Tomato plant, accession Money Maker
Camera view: horizontal (90 deg, fisheye); turntable rotation: 270 degrees
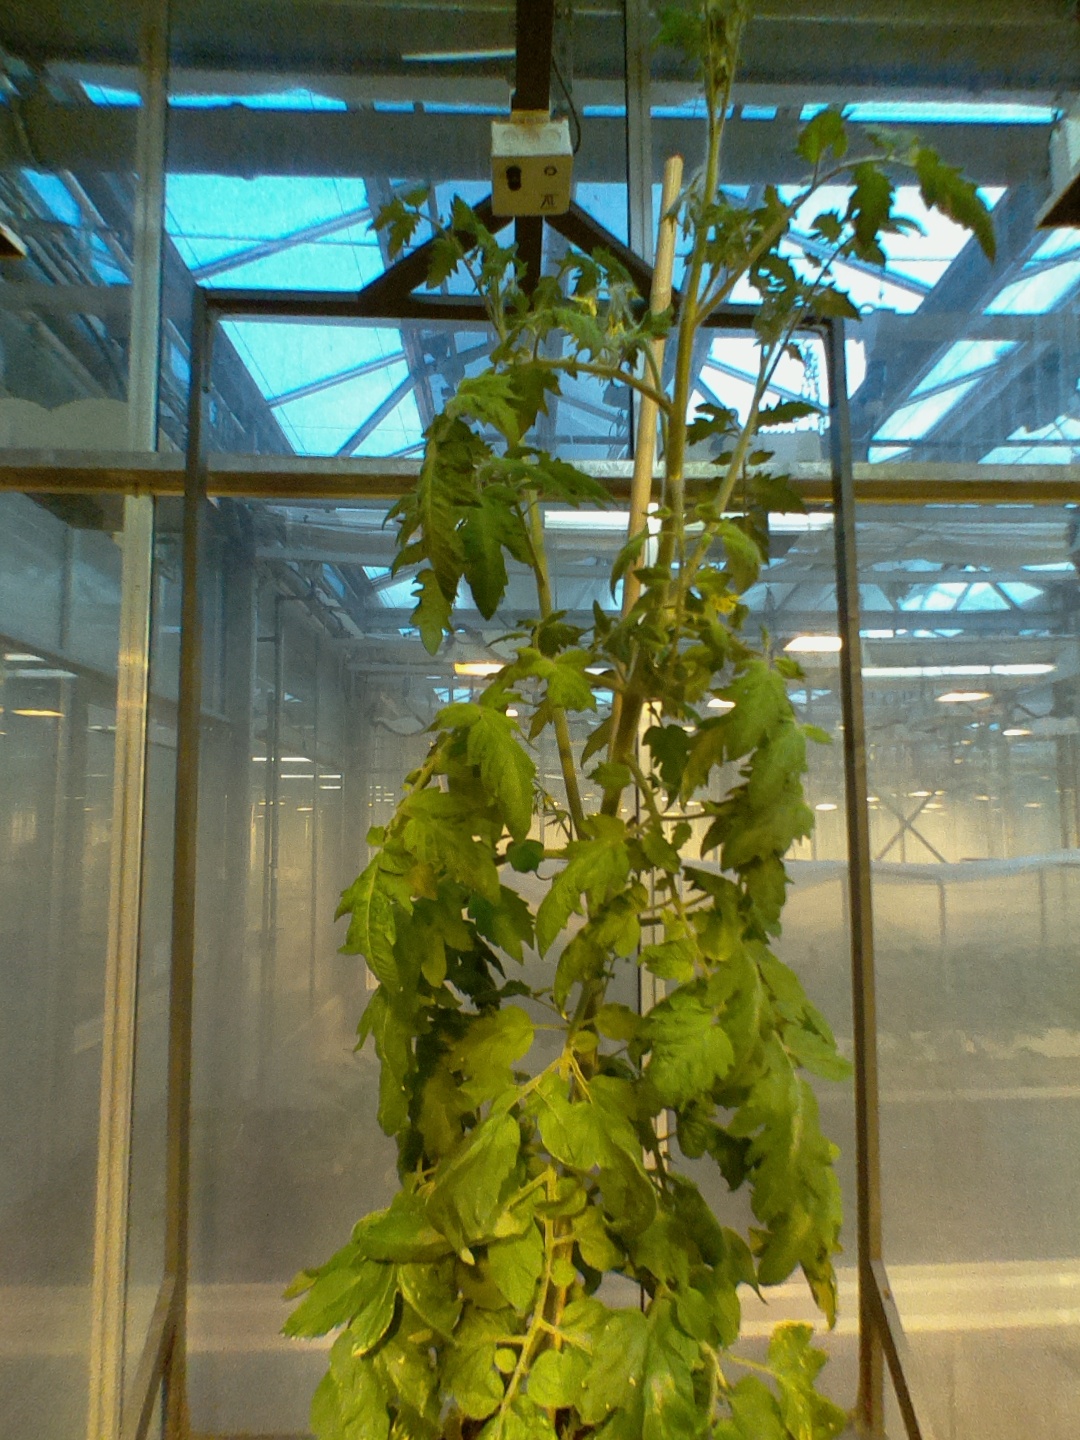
BBCH growth stage 70: Fruits at the main stem or branches visibles